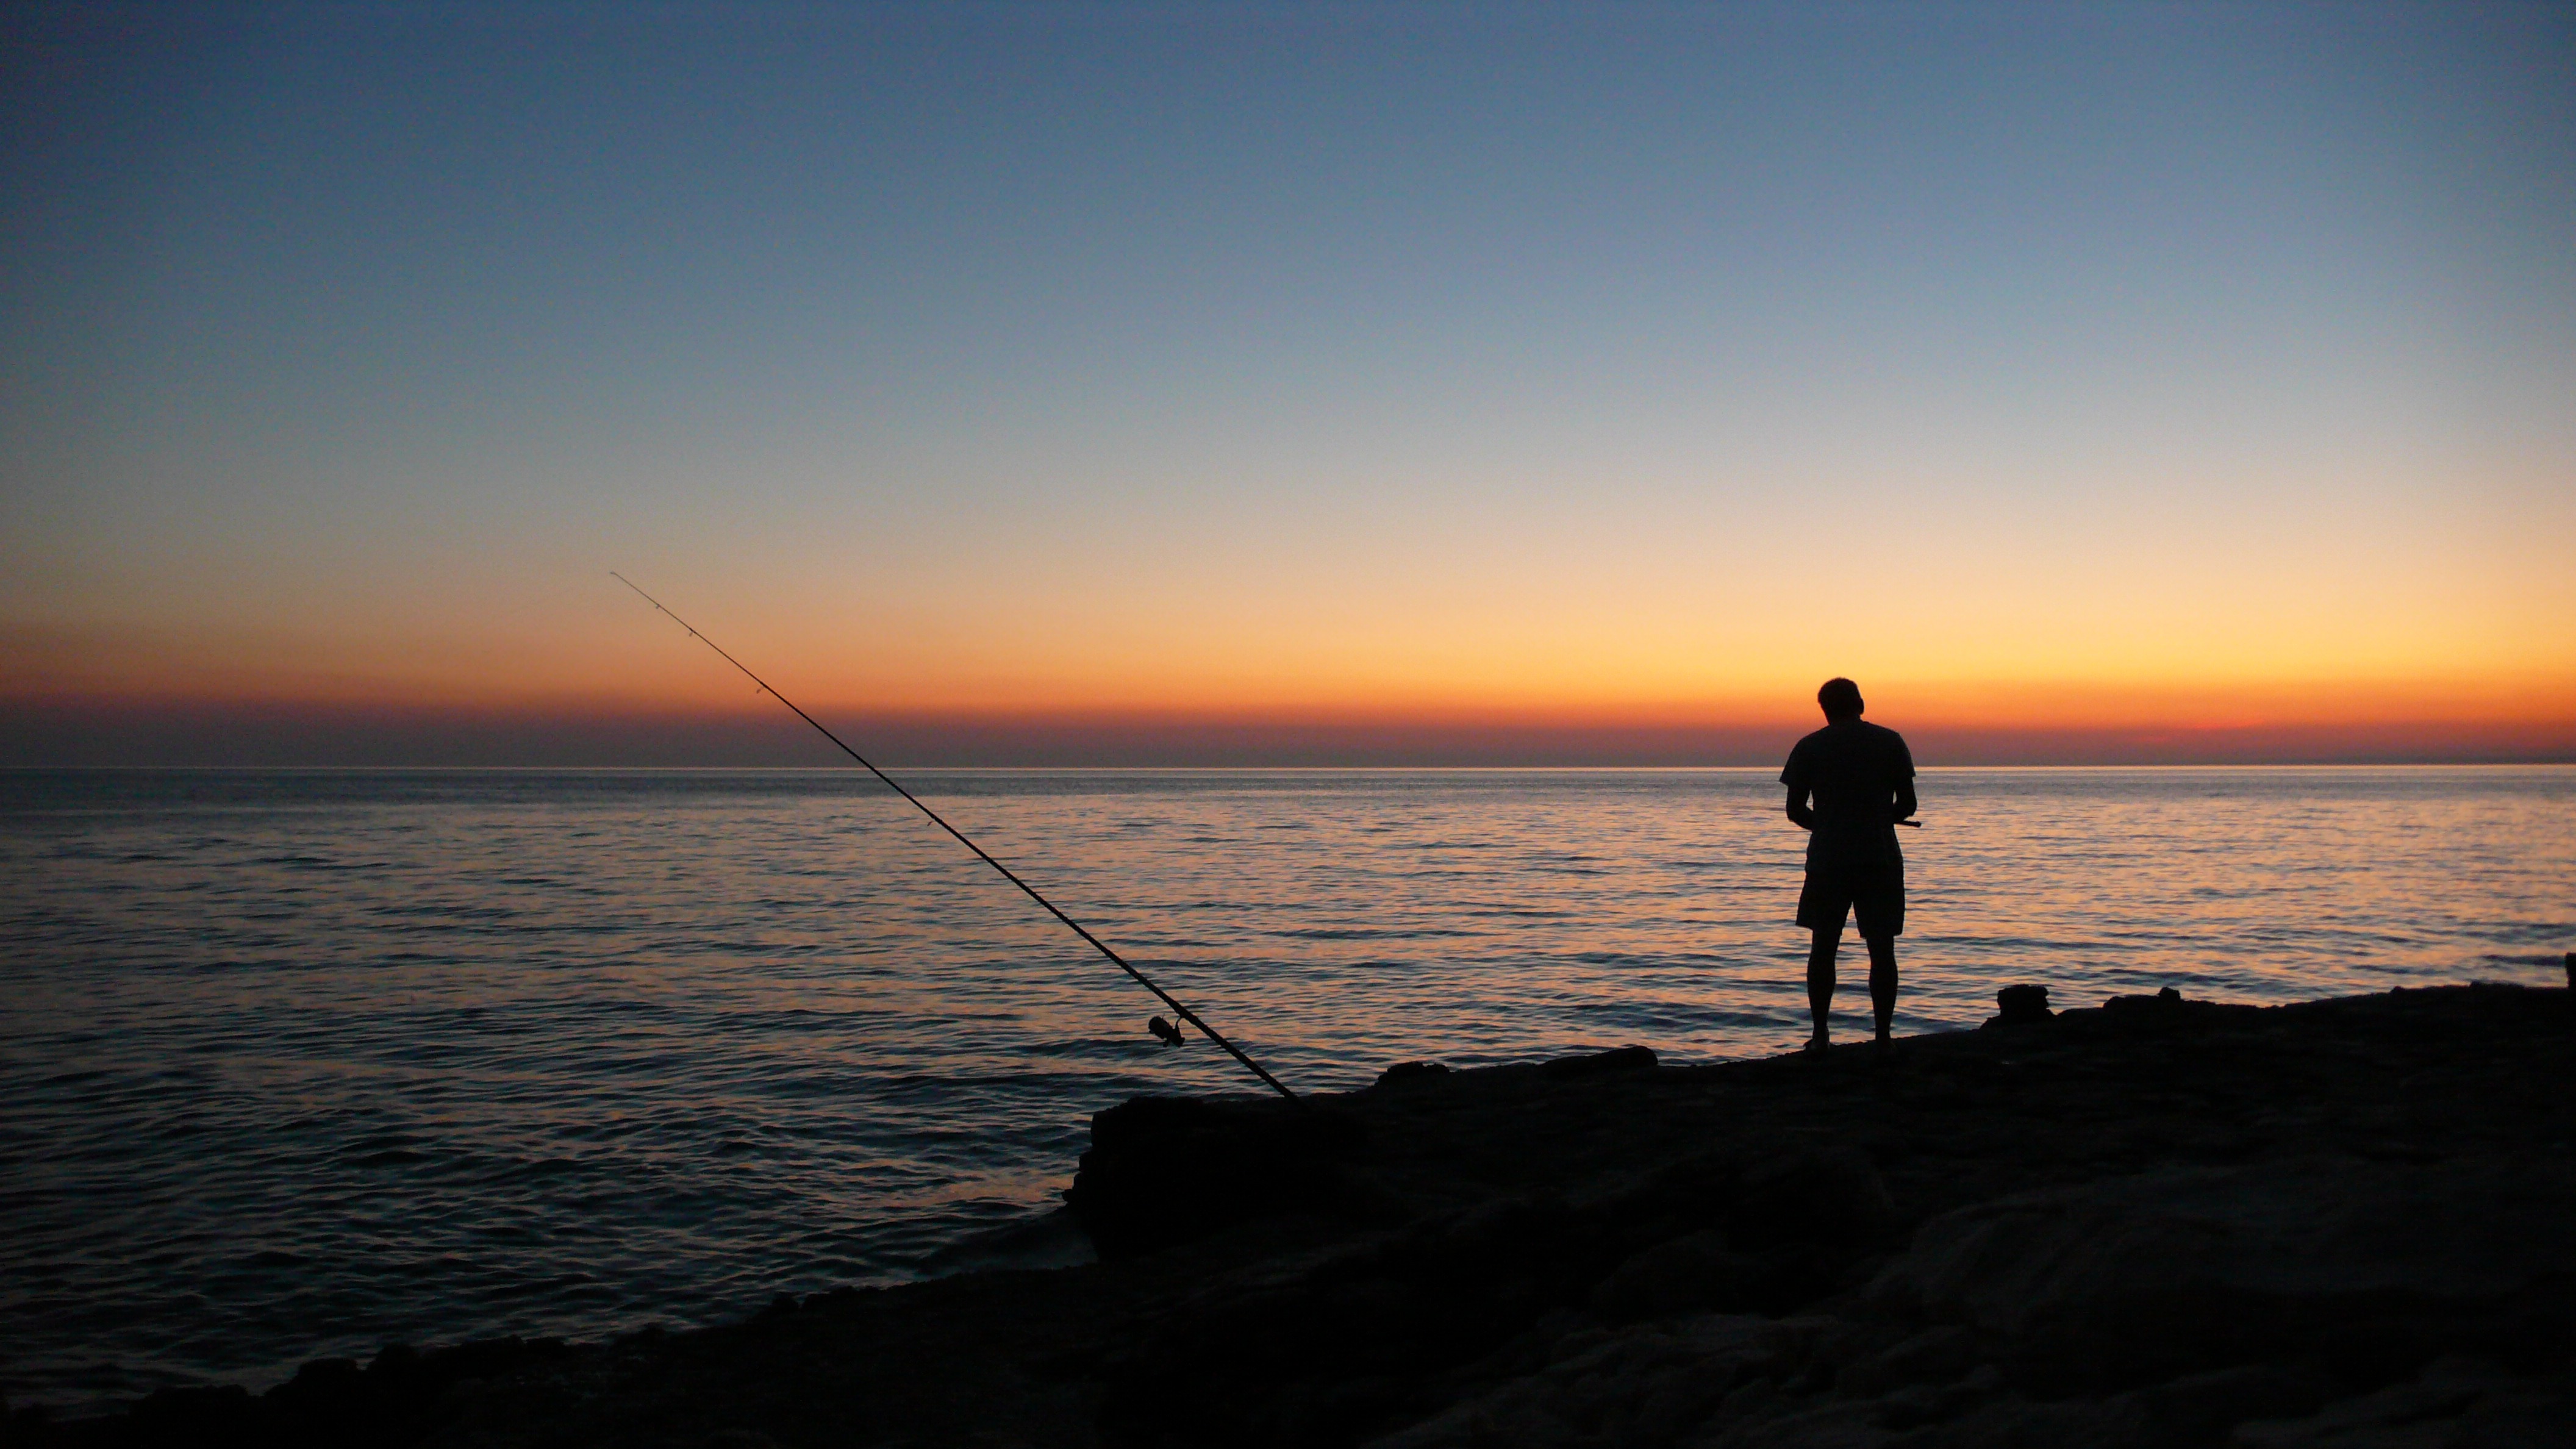
beach, sea, coast, water, ocean, horizon, sun, sunrise, sunset, morning, shore, wave, dawn, dusk, evening, red, fishing, bay, abendstimmung, cape, angler, afterglow, evening sky